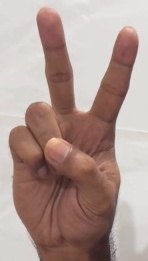
ASL sign: V